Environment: real
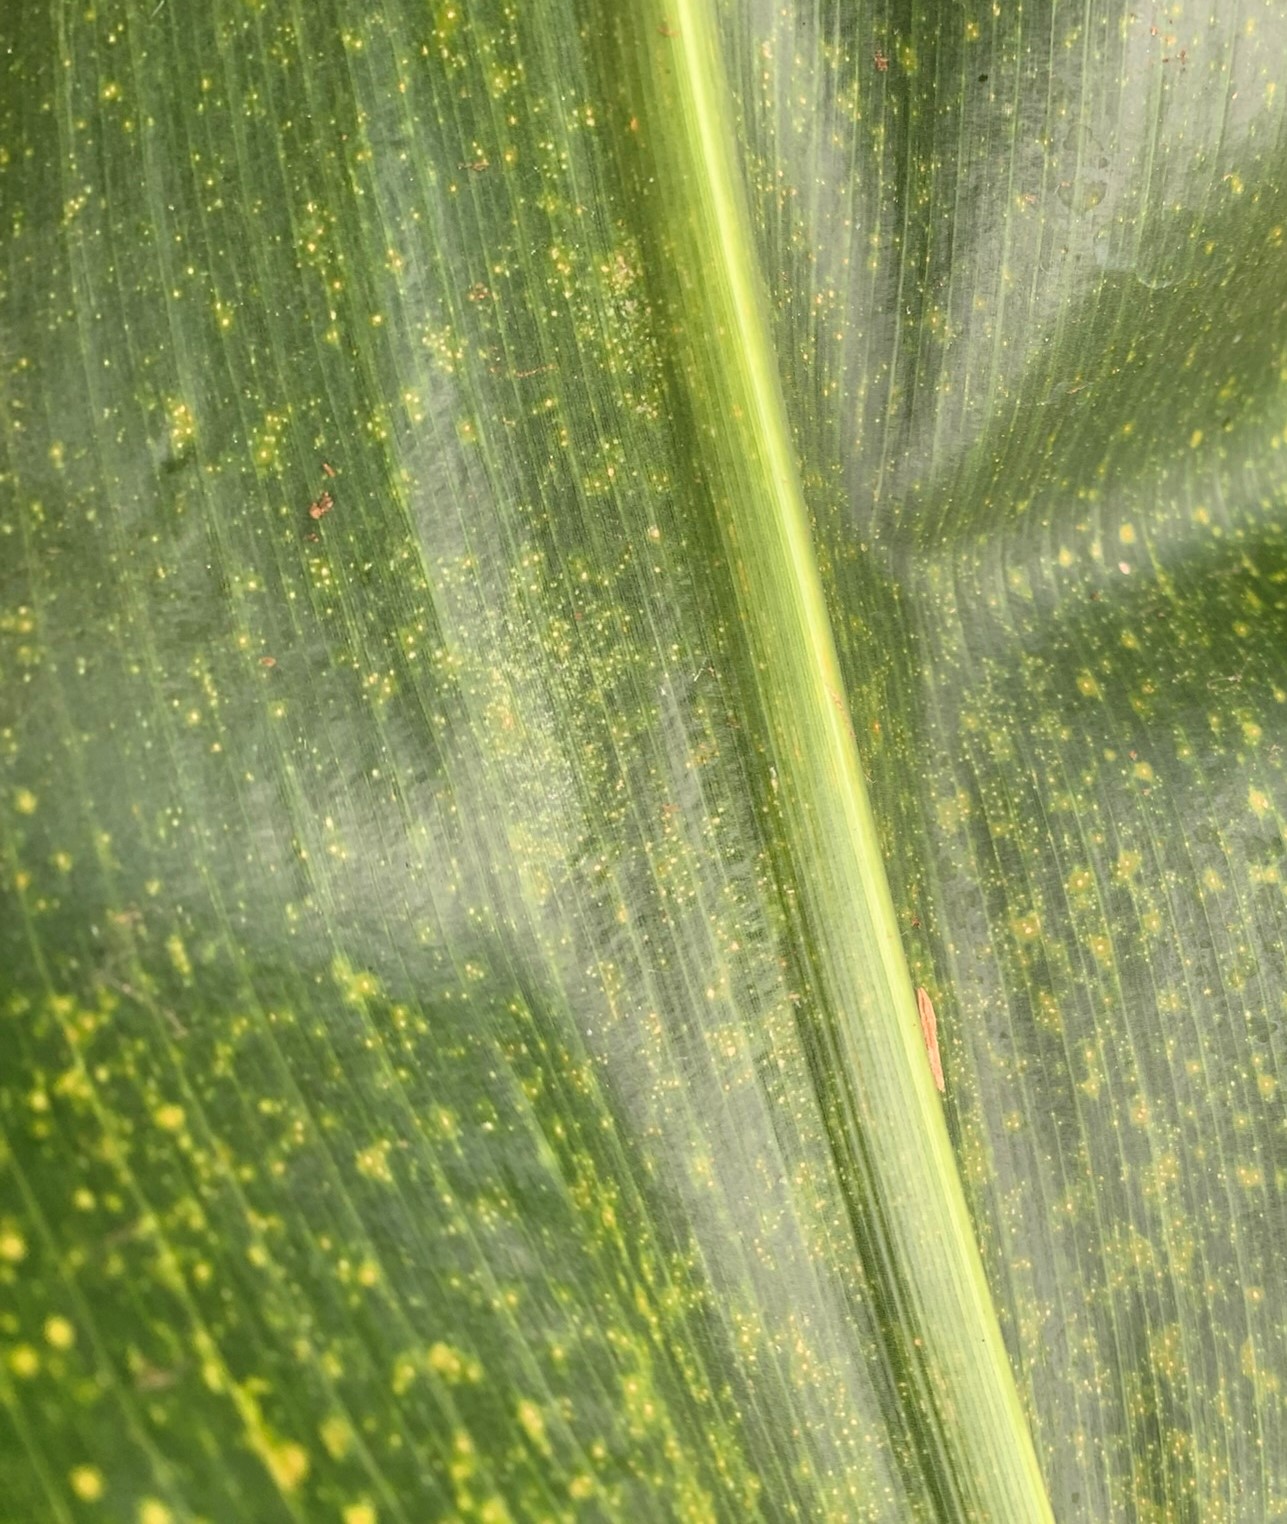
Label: lethal_necrosis